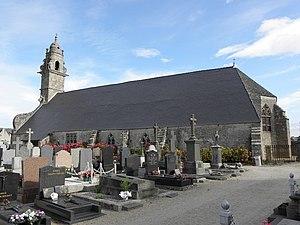
Église Saint-Pierre à Saint-Pol-de-Léon (29).
Saint-Pol-de-Léon [sɛ̃ pɔl də leɔ̃] est une commune française du département du Finistère, en région Bretagne.
L'église Saint-Pierre est une église catholique située à Saint-Pol-de-Léon, en France.
La liste des églises du Finistère recense de la manière la plus complète possible les églises, cathédrales et basiliques situées dans le département français du Finistère.